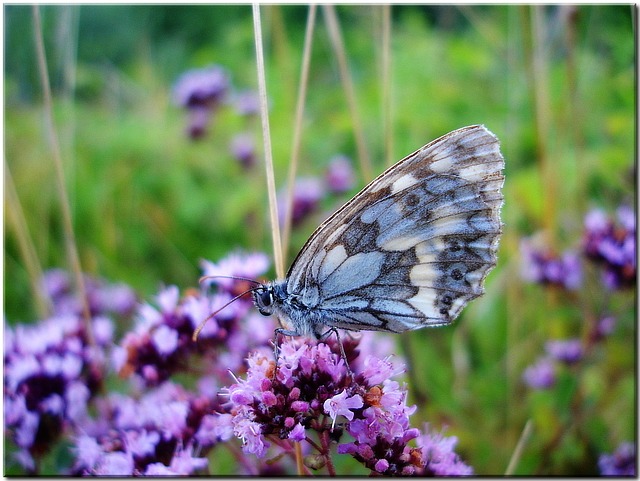
Label: butterfly